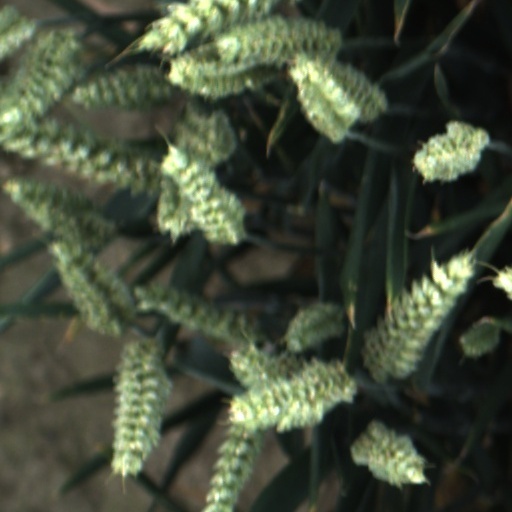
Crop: wheat